Blood on the Arrow

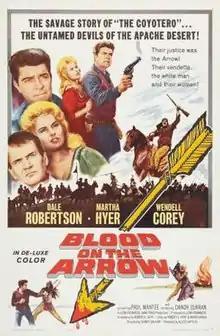
Theatrical release poster

Blood on the Arrow is a 1964 Western film directed by Sidney Salkow and written by Mark Hanna and starring Dale Robertson and Martha Hyer. The plot is about the sole survivor of an Apache ambush, who rides out to save a young boy who has been captured.